History of technology

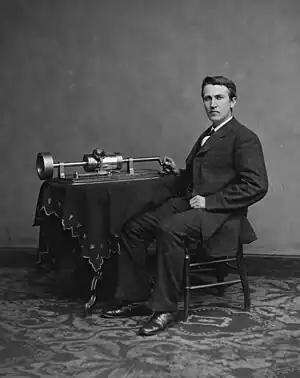
Thomas Edison with his second phonograph, photographed by Levin Corbin Handy in Washington, April 1878

The steam engine helped drain the mines, so more coal reserves could be accessed, and the output of coal increased. The development of the high-pressure steam engine made locomotives possible, and a transport revolution followed. The steam engine which had existed since the early 18th century, was practically applied to both steamboat and railway transportation. The Liverpool and Manchester Railway, the first purpose-built railway line, opened in 1830, the Rocket locomotive of Robert Stephenson being one of its first working locomotives used.